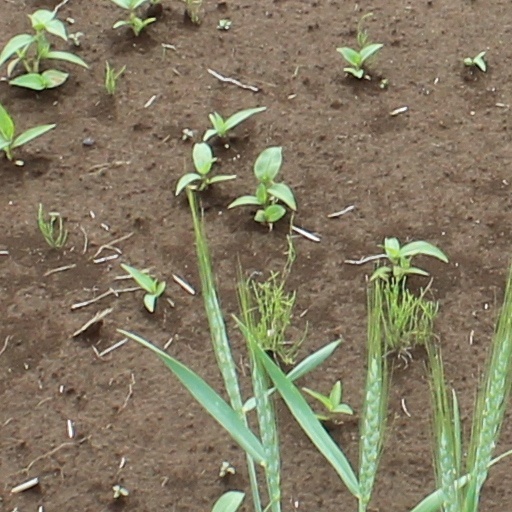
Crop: wheat